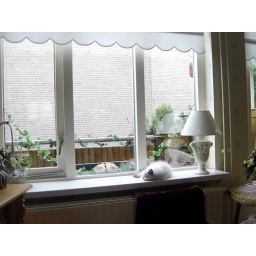
Kirsten's house is a true kitty paradise. (C) 2005 by Kirsten Albertema